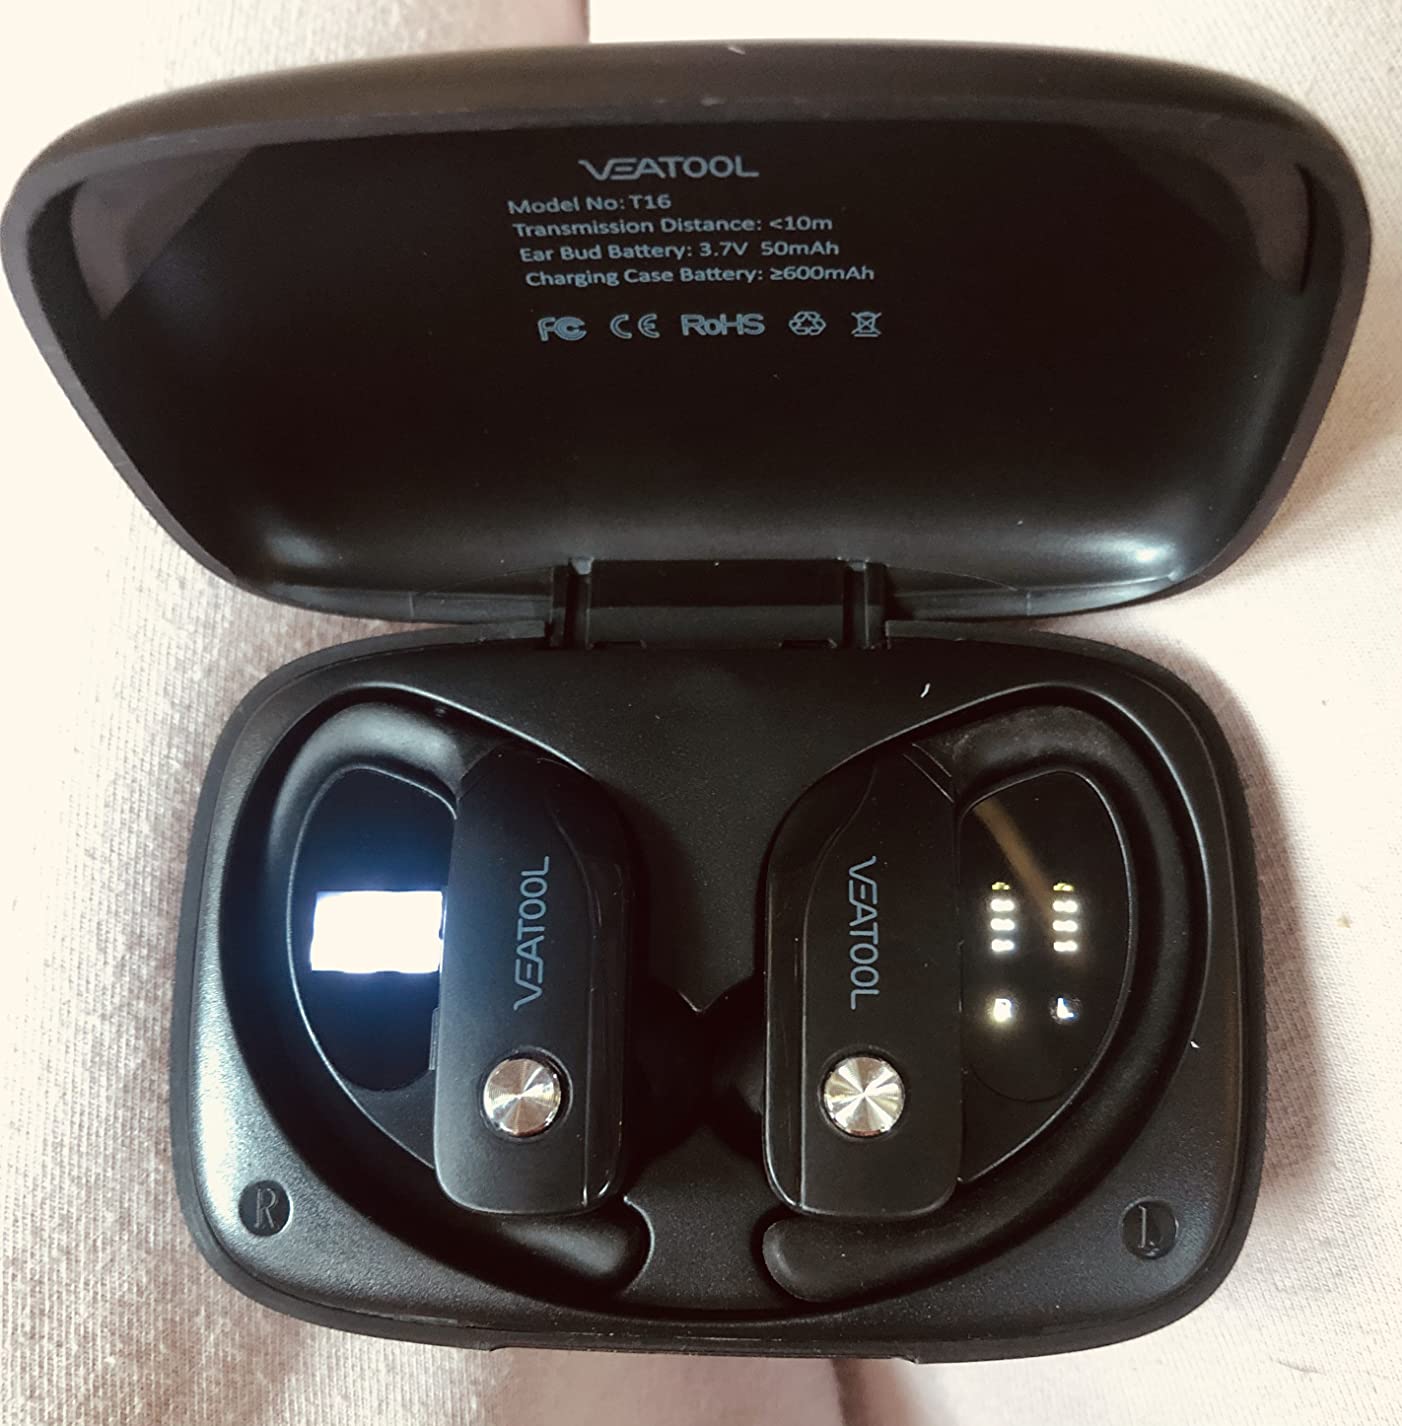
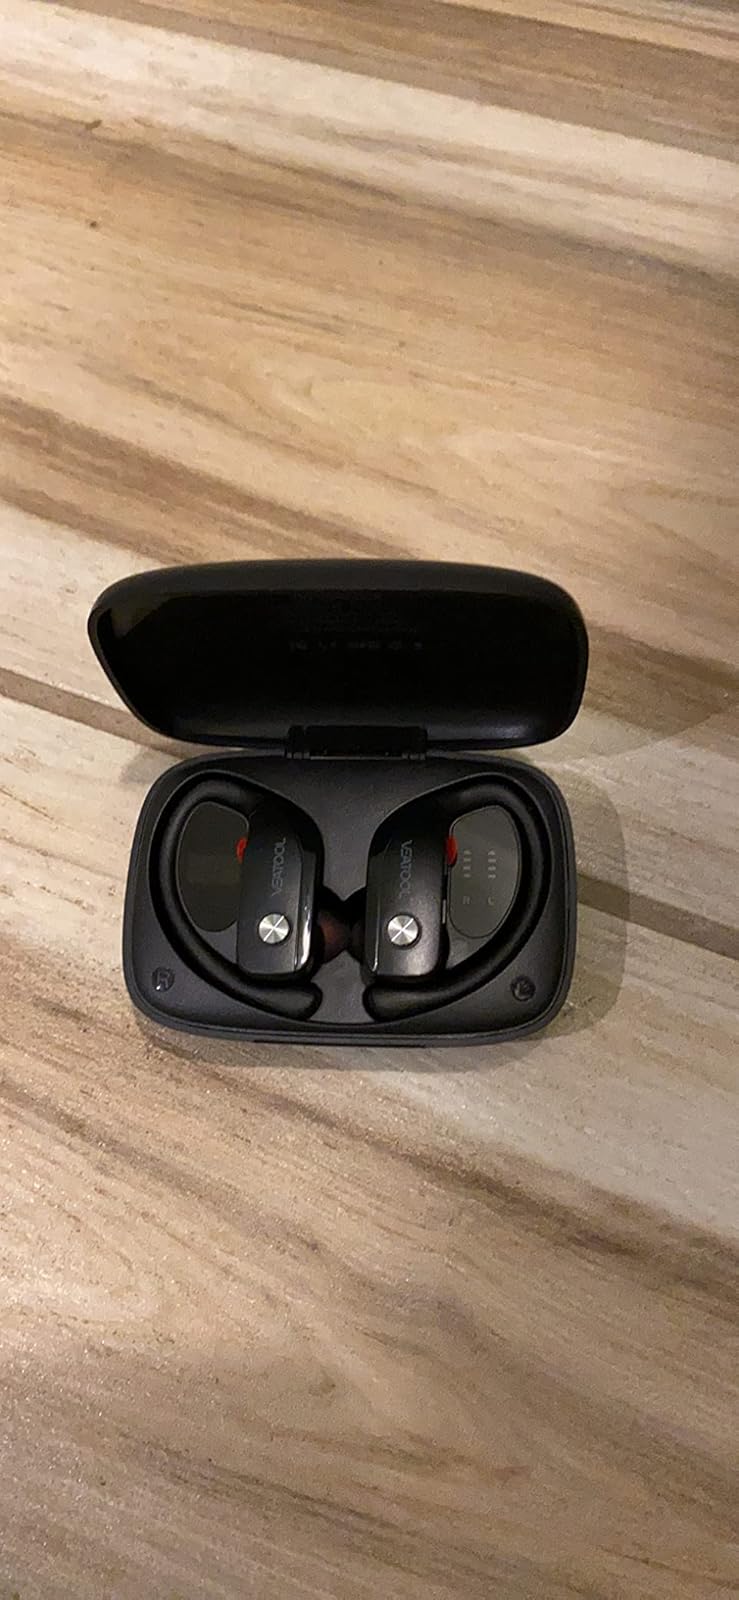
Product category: earbuds
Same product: yes